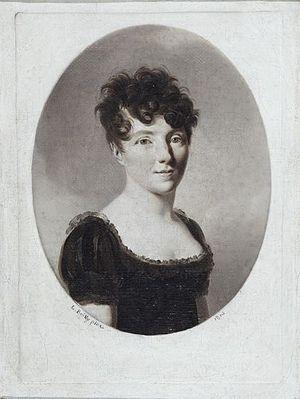
Alexandrine-Sophie Goury de Champgrand, par mariage comtesse de Saint-Simon, puis baronne de Bawr, née le 8 octobre 1773 à Paris où elle est morte le 31 décembre 1860, est une femme de lettres française, compositrice, auteur dramatique et auteur de romans pour la jeunesse. Elle a pris pour pseudonyme M. François, avant d’utiliser Mme de Bawr.